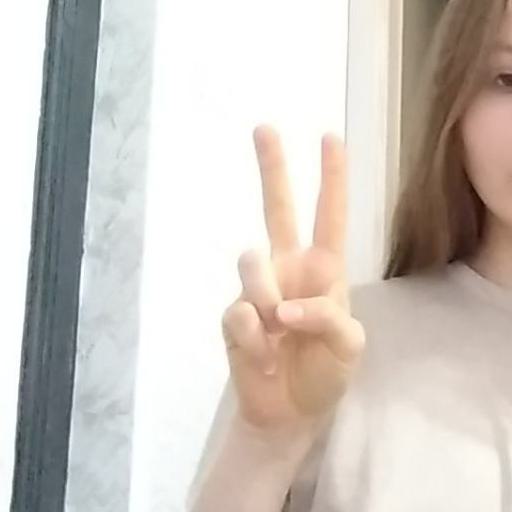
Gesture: peace